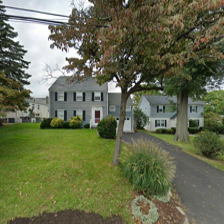
Label: streetView